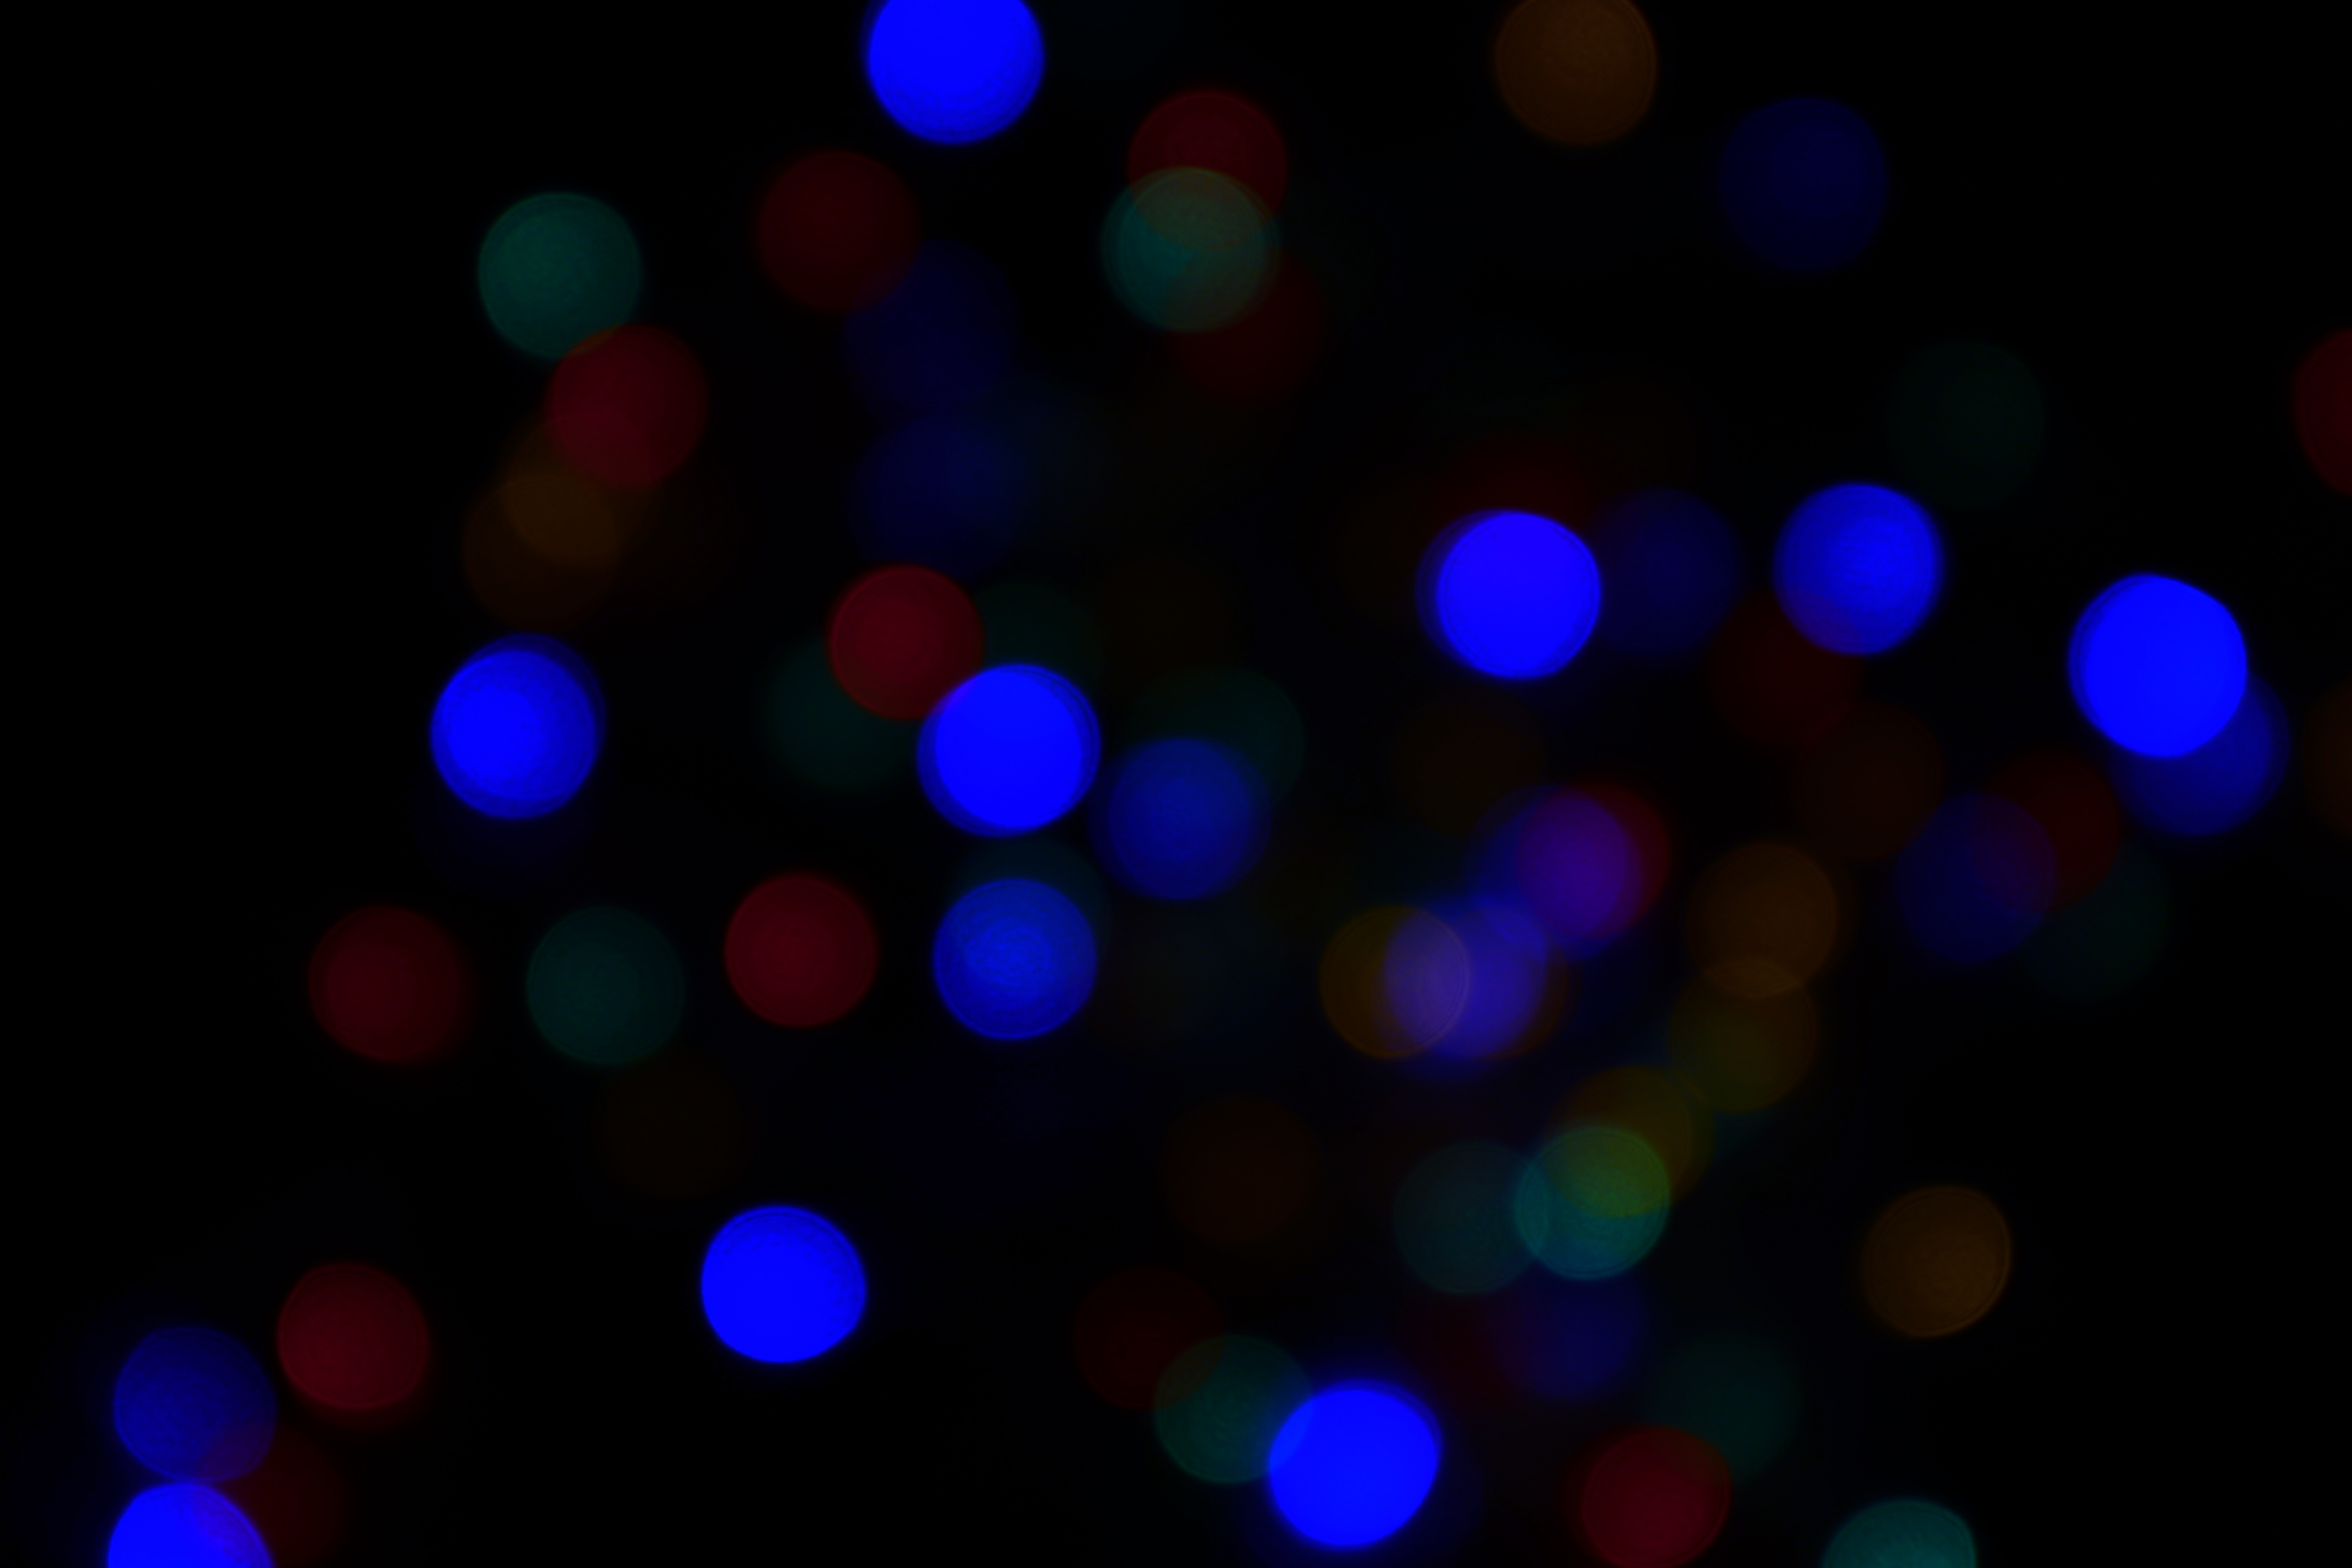
red, blue, background, light, lighting, circle, darkness, design, electric blue, Visual effect lighting, pattern, night, space, magenta, macro photography